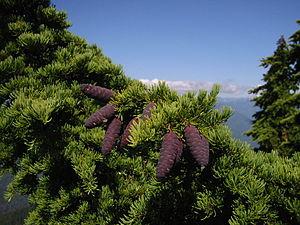
La Pruche subalpine est un arbre conifère appartenant au genre Tsuga et à la famille des Pinaceae. Elle doit son nom à son collecteur, le botaniste Karl Heinrich Mertens qui la découvrit près de l'actuelle Sitka.